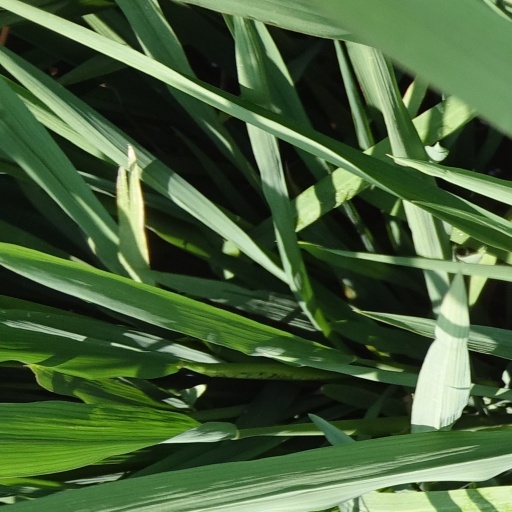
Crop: rice